William J. Hughes

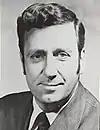
Hughes as U.S. Representative

Hughes served in the United States House of Representatives from 1975 until 1995.